Lanzelet

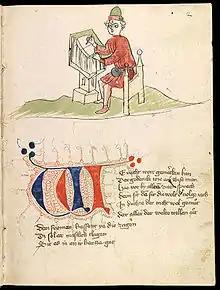
Ulrich von Zatzikhoven and the first lines of "Lanzelet" in the "Manuscript of Heidelberg"

Lanzelet is a medieval romance written by Ulrich von Zatzikhoven after 1194.